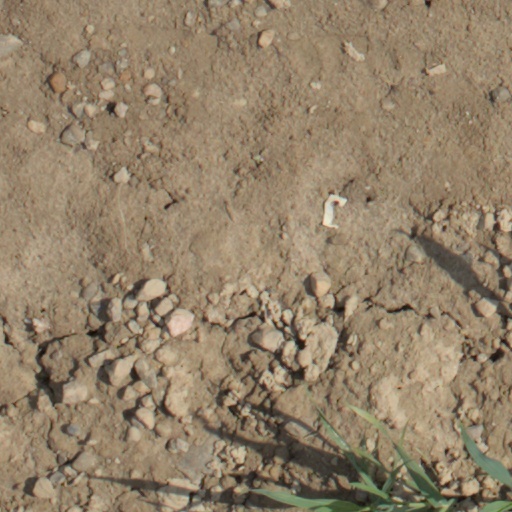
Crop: wheat